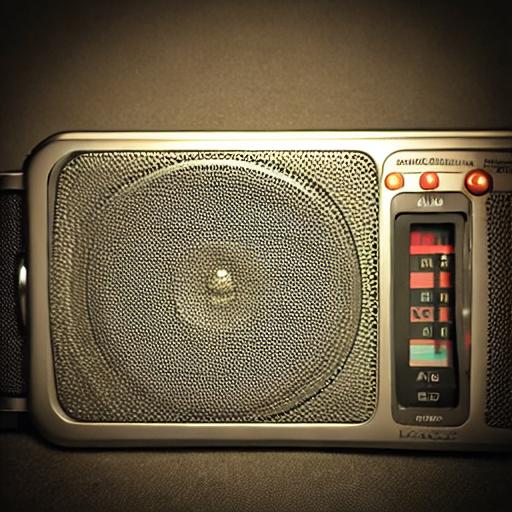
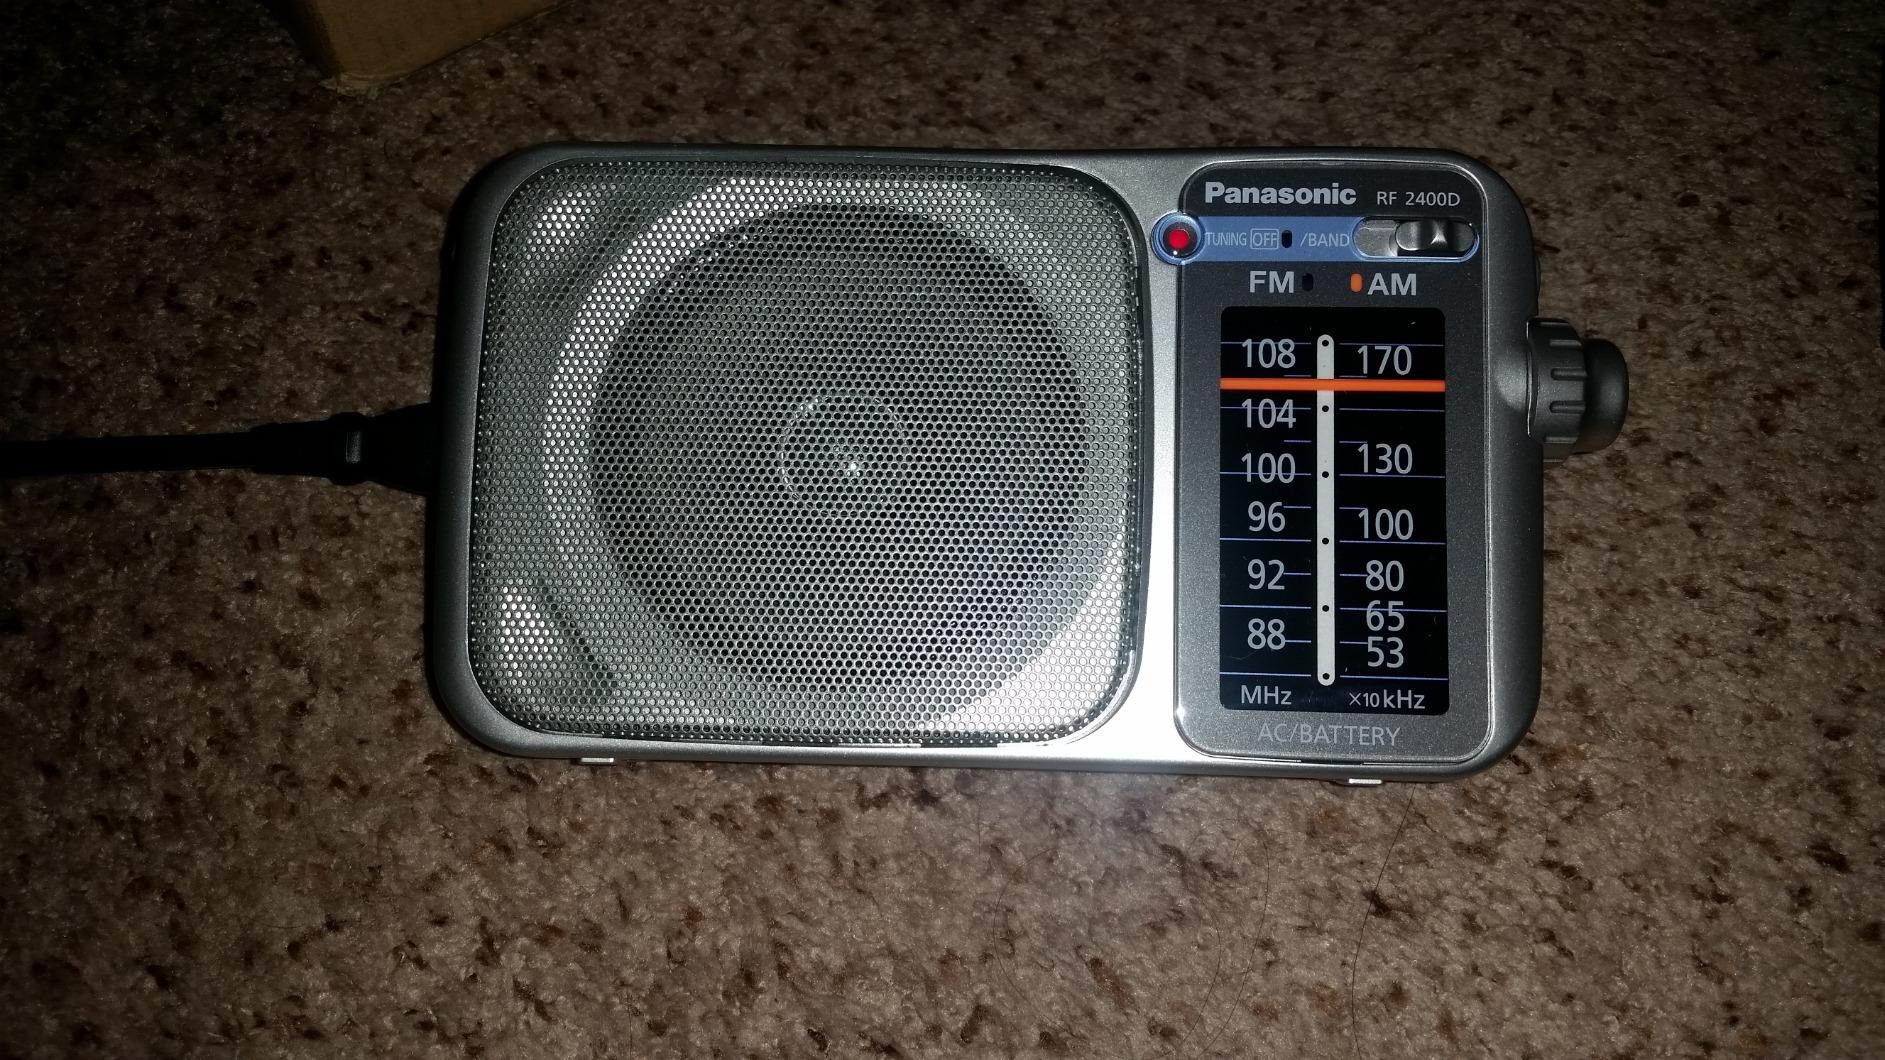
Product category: radio
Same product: no